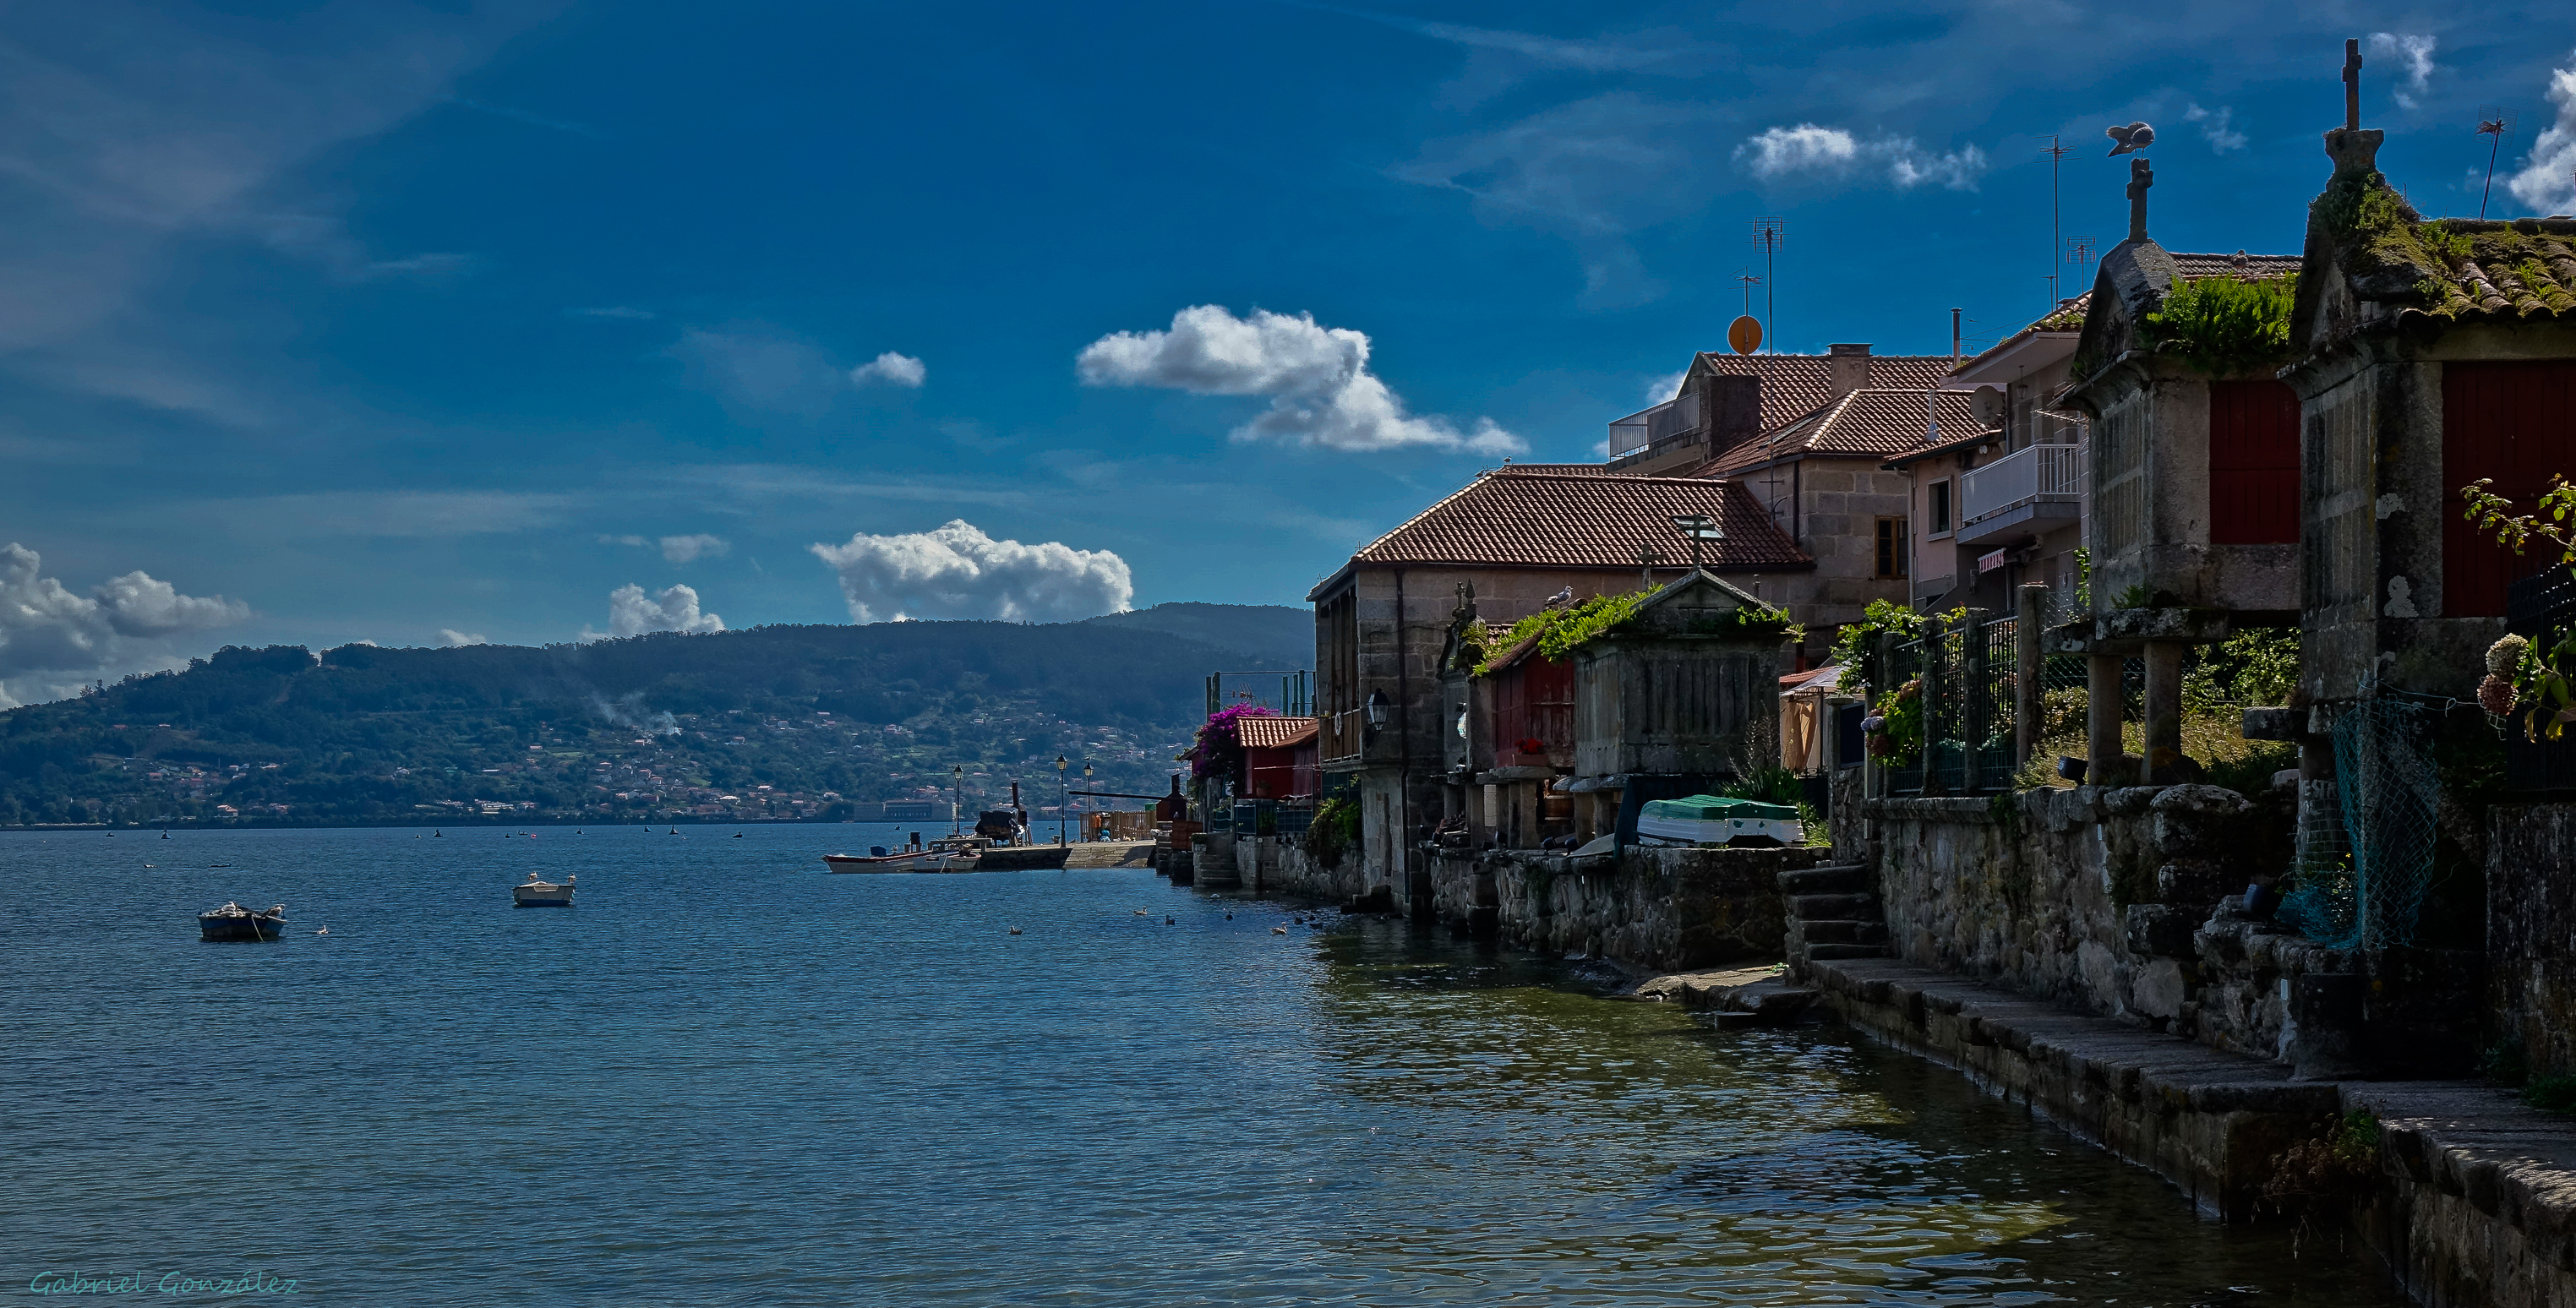
landscape, sea, coast, water, town, river, cityscape, vacation, explore, village, dusk, evening, explorer, bay, waterway, body of water, spain, galicia, pontevedra, combarro, paisajes, espana, ggl1, gaby1, xovesphoto, sonyrx10, rx10, gphoto, xelodegalicia, poio, landform, gabrielcoru a, c550combarrogaliciaespa a, geographical feature